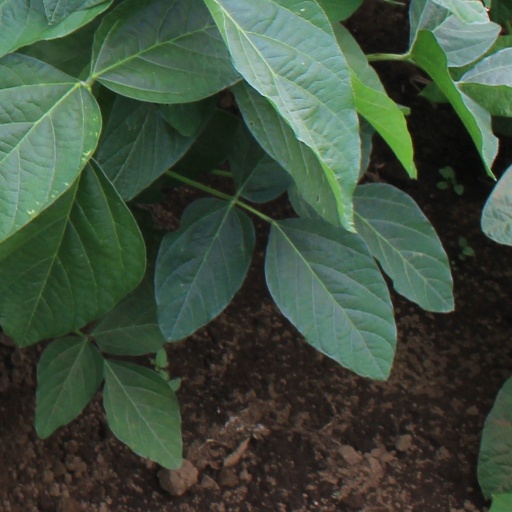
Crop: soybean